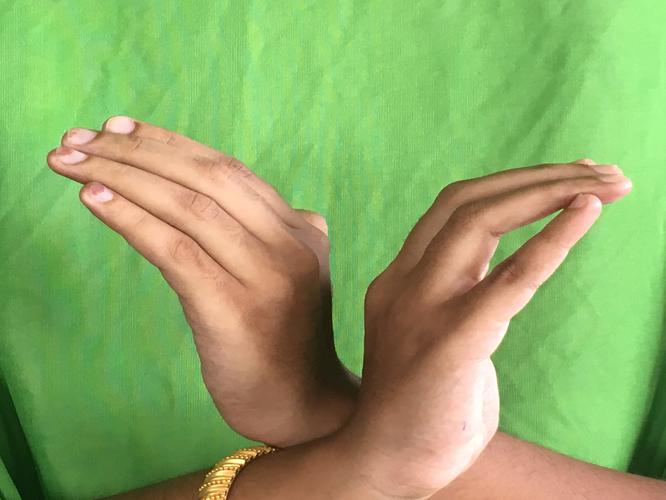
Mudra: Nagabandha
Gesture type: double_hand